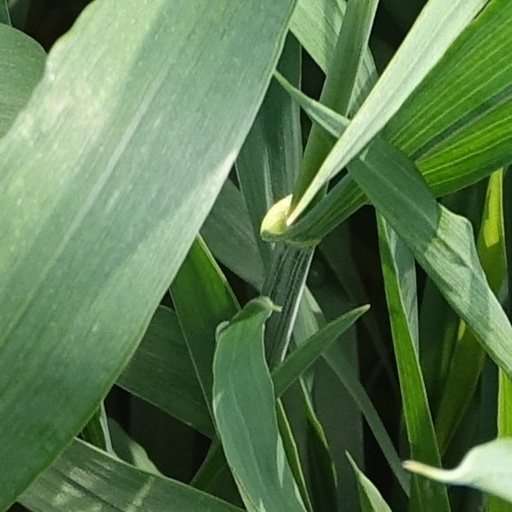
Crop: wheat